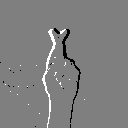
ASL letter: r